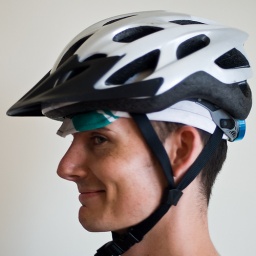
Bike hats are designed to fit under your bike helmet. It also helps keep your helmet from sliding off your head.